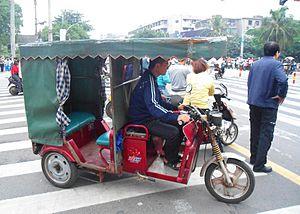
Une moto cargo est un véhicule utilitaire à trois roues dérivé d'une motocyclette. On parle aussi de triporteur à moteur.